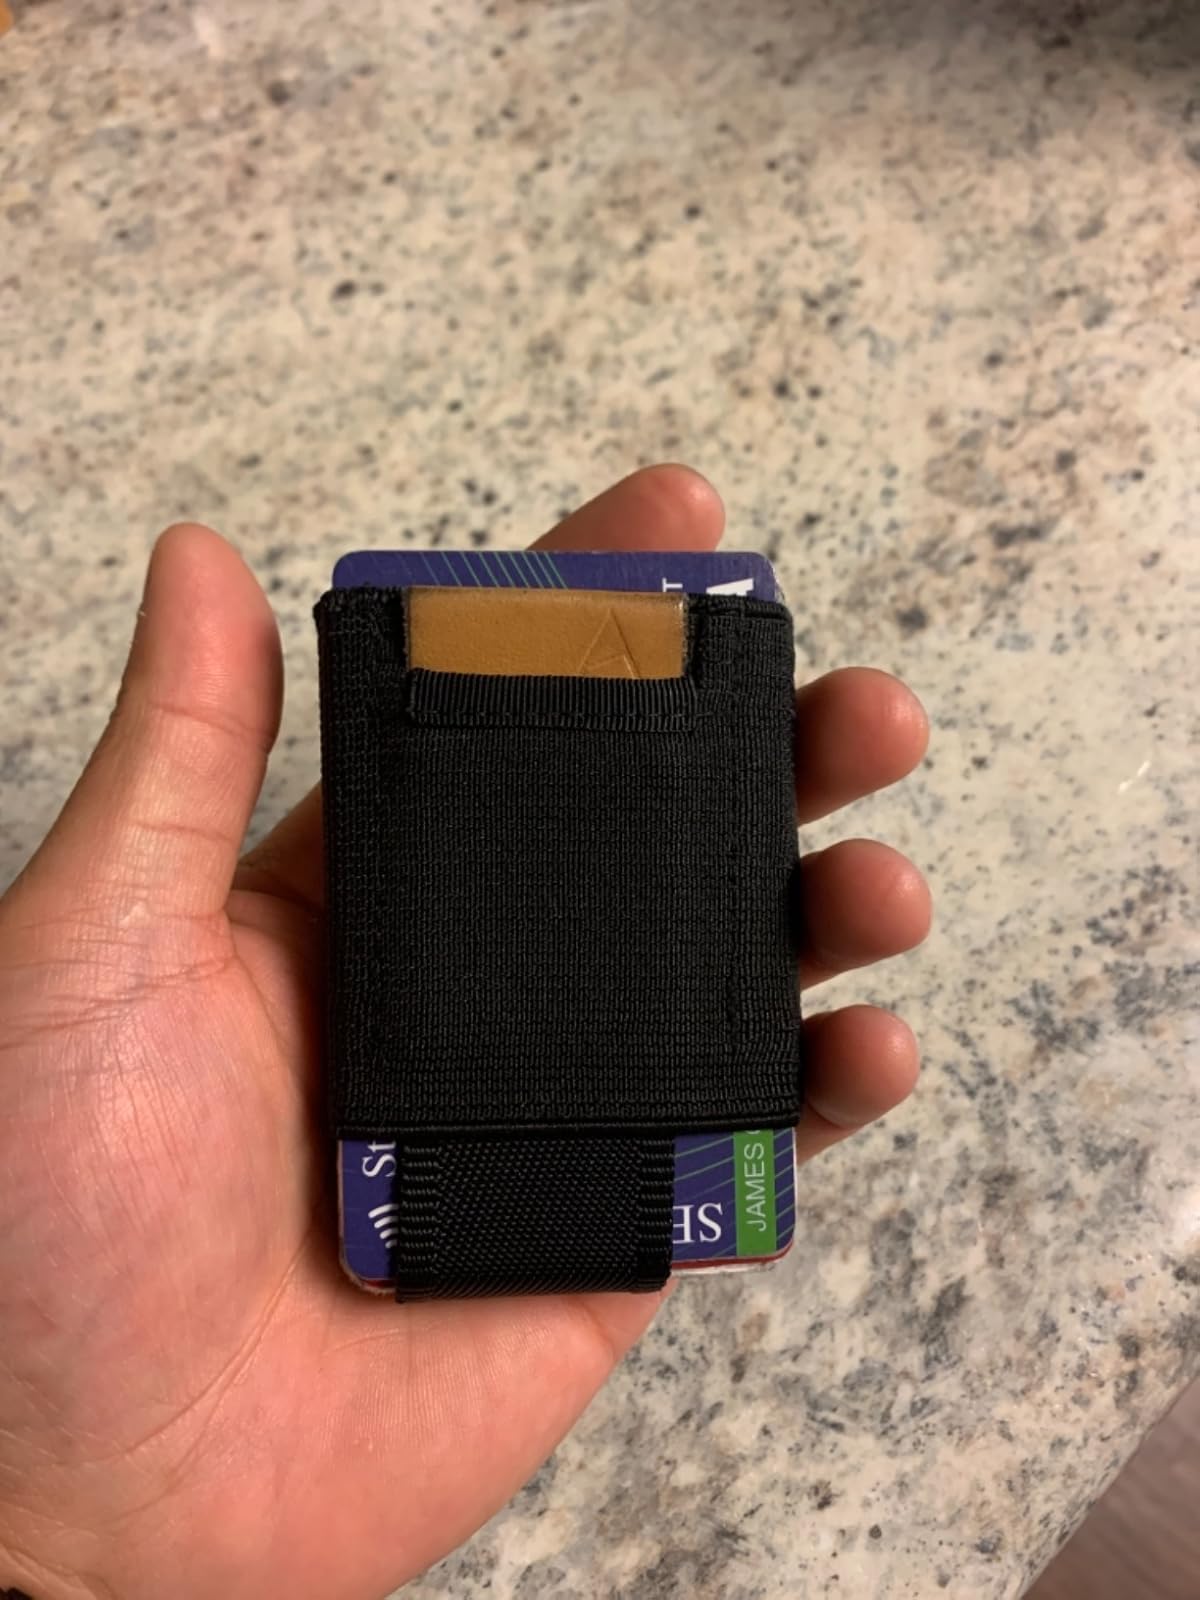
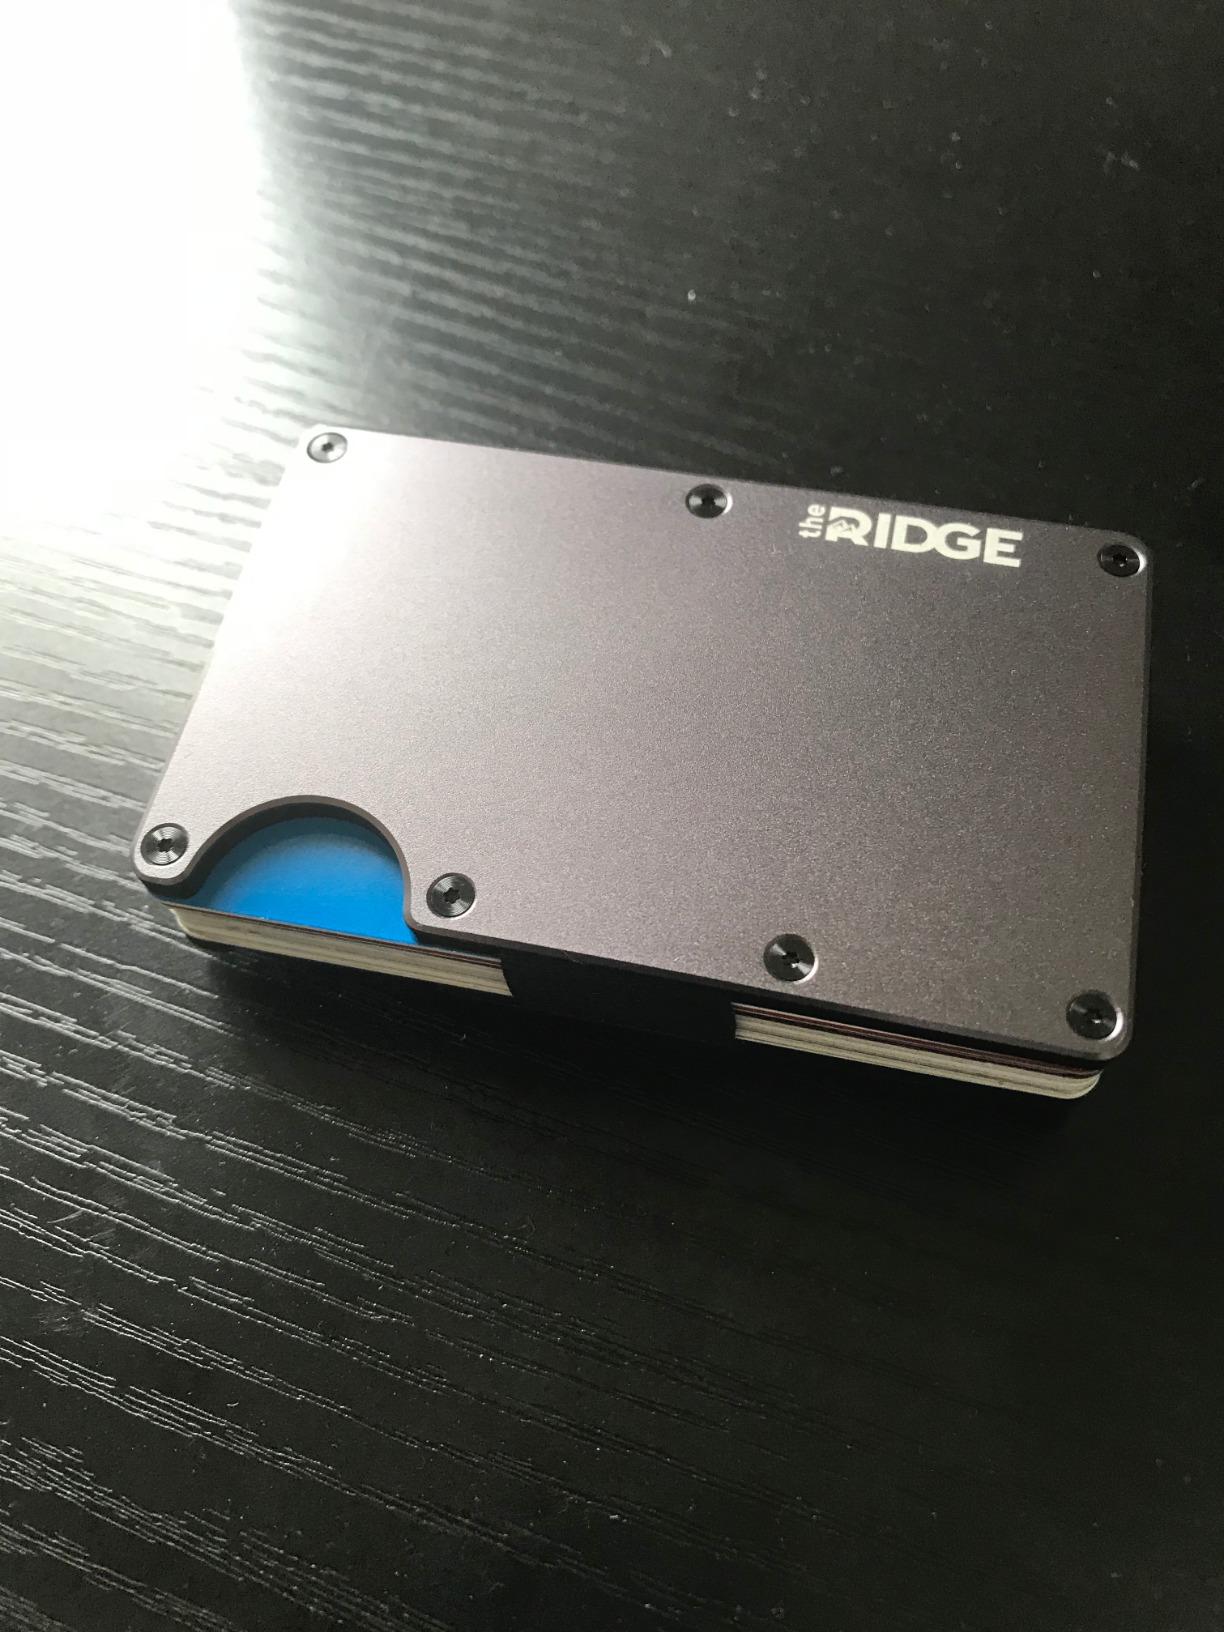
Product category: accessories_wallet
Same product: no